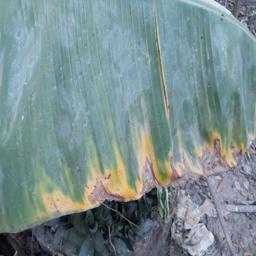
Label: POTASSIUM DEFICIENCY